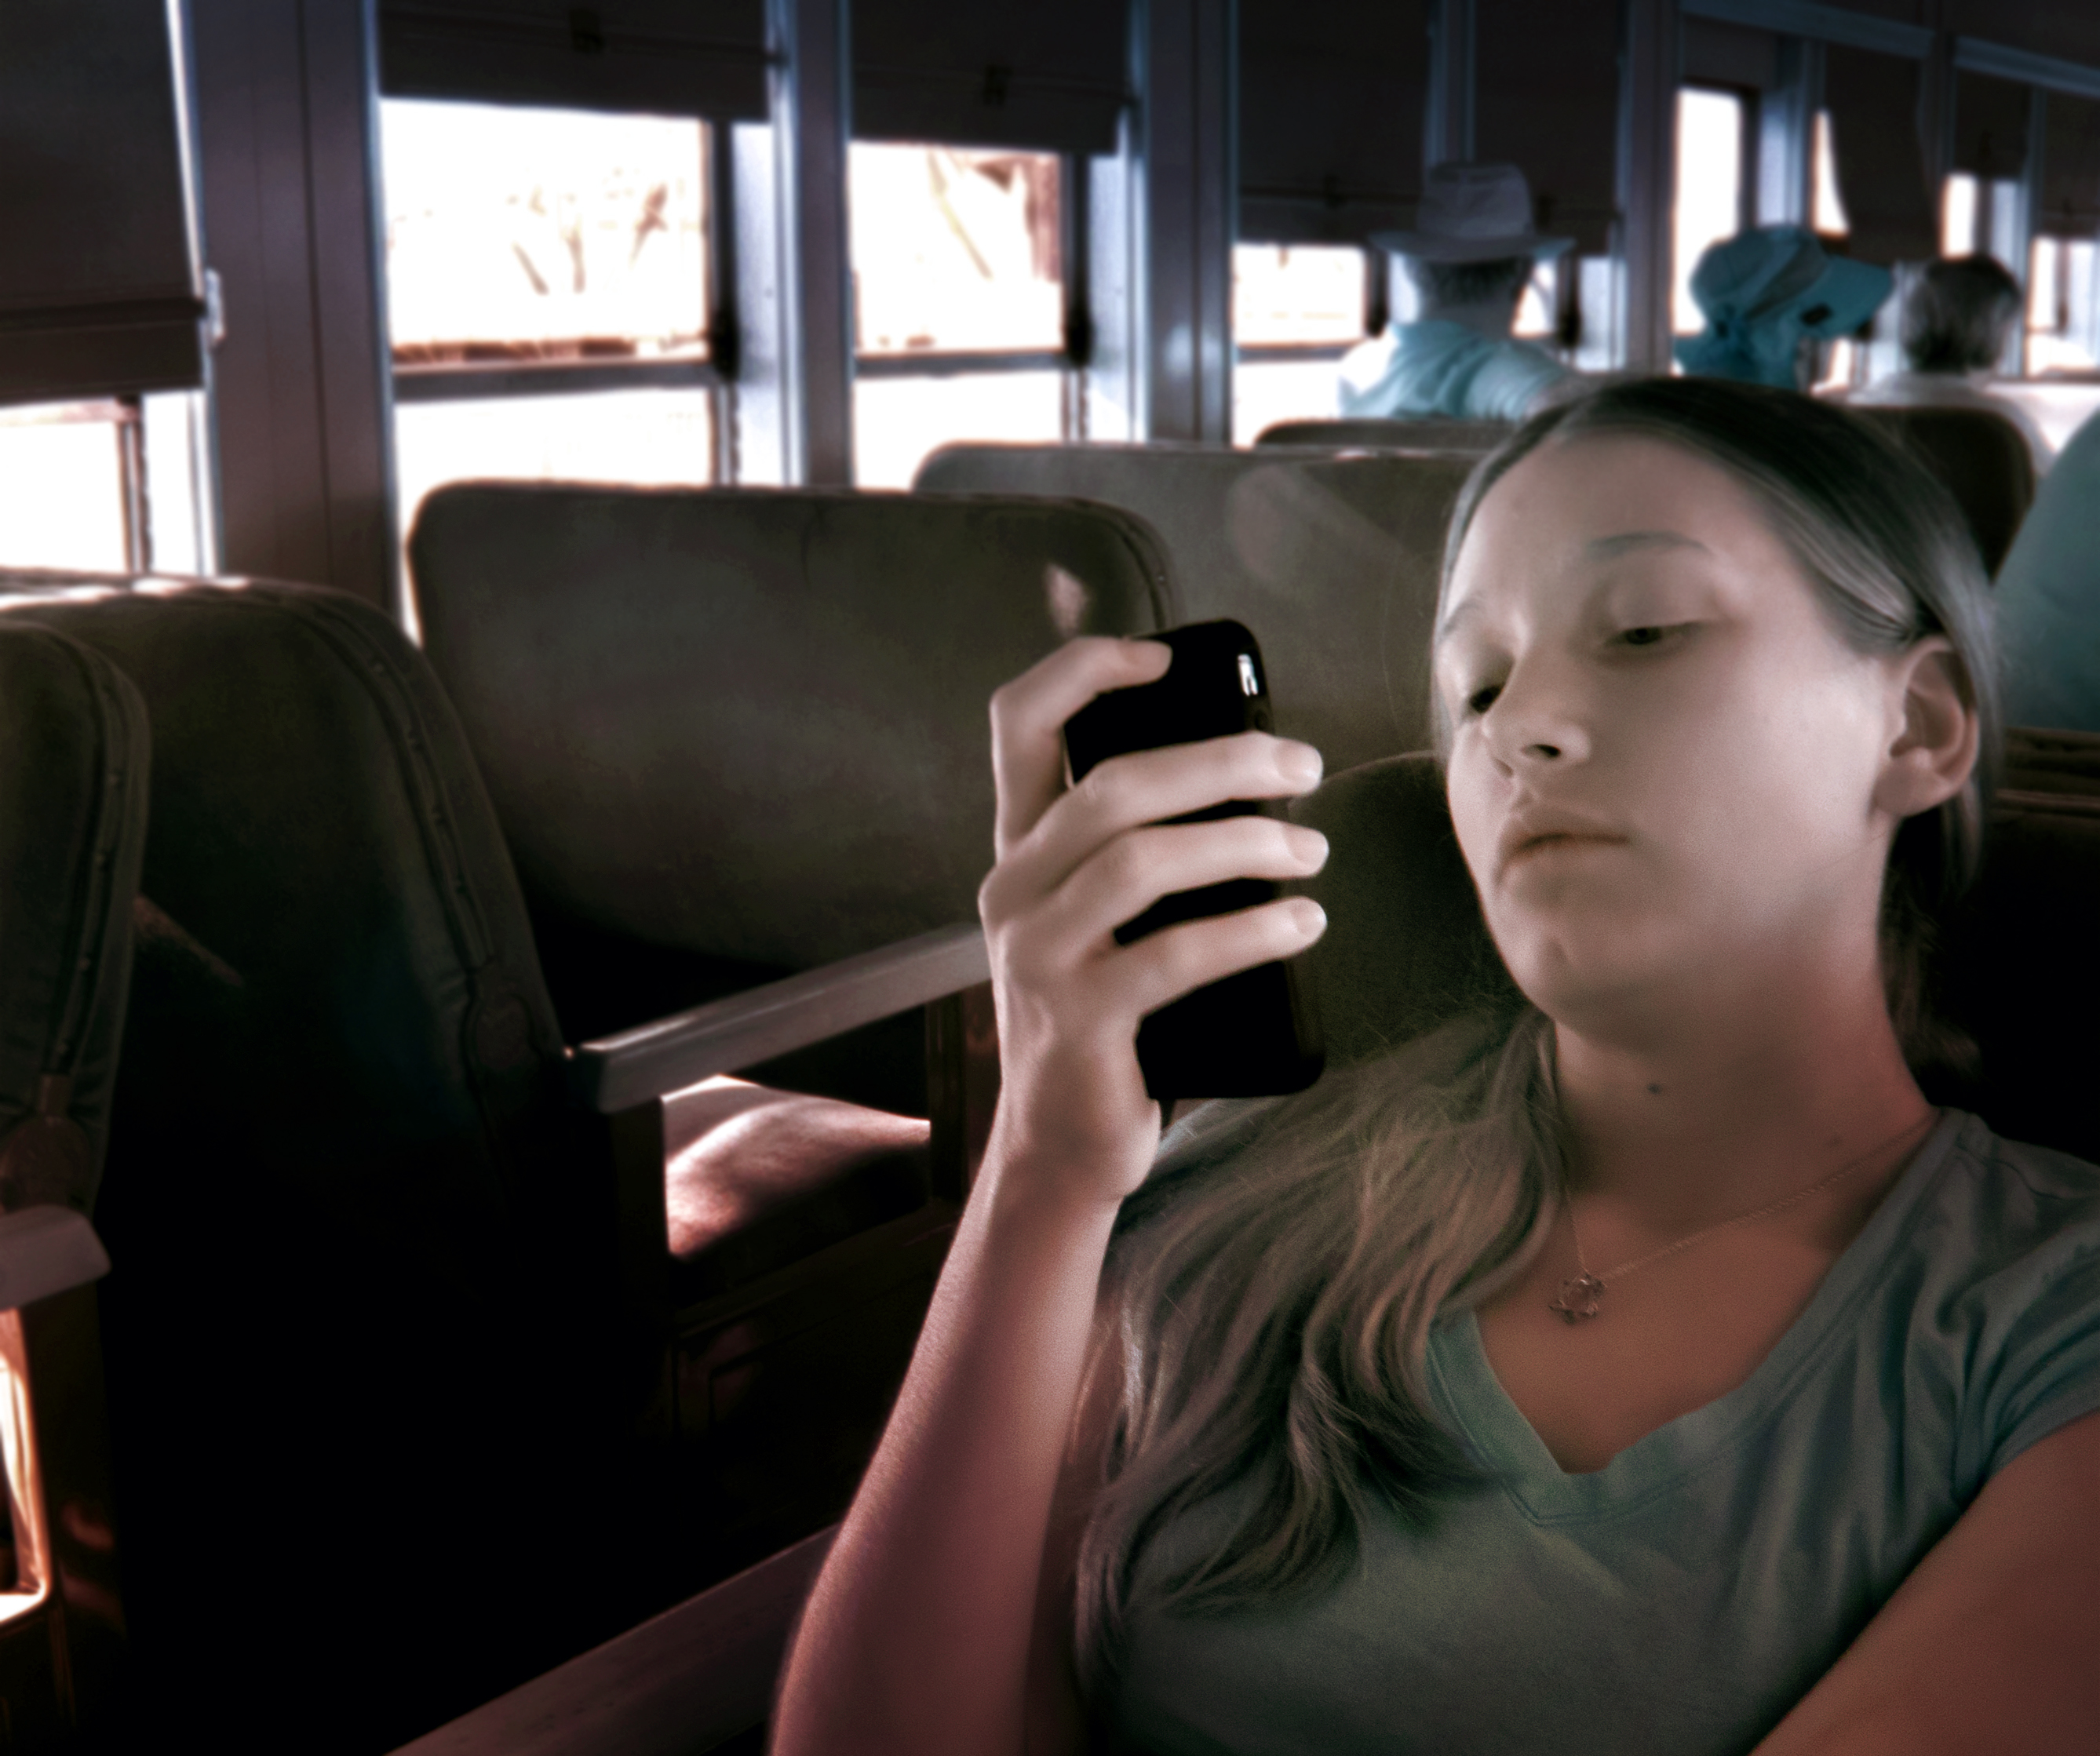
person, leg, muscle, sense